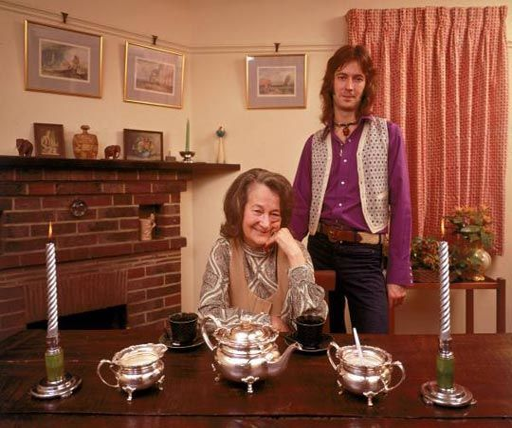
blues artist with his grandmother in the house he bought her .